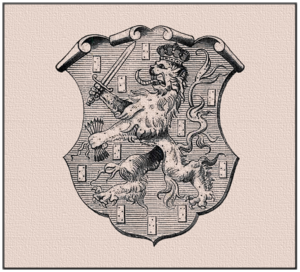
Société royale des Pays-Bas pour Généalogie et Héraldique